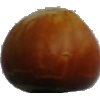
Label: Nut Forest 1